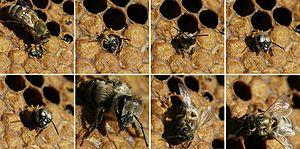
L'abeille noire est une sous-espèce de l'abeille domestique européenne. Cette abeille est couramment utilisée en apiculture en Europe pour la production de miel.
Abeille européenne, avette ou mouche à miel est une abeille à miel originaire d'Europe. Elle est considérée comme semi-domestique. C'est une des abeilles élevées à grande échelle en apiculture pour produire du miel et pour la pollinisation.